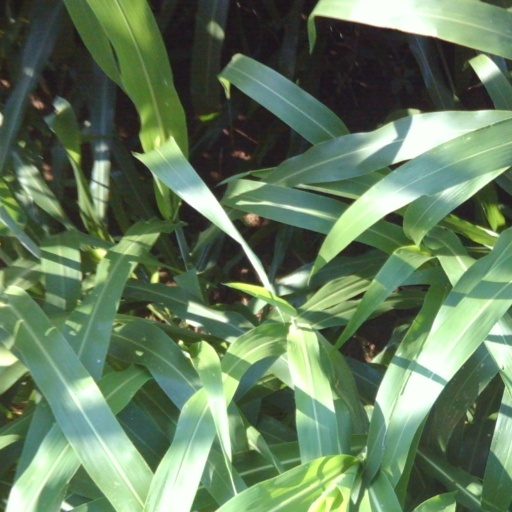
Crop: sorghum